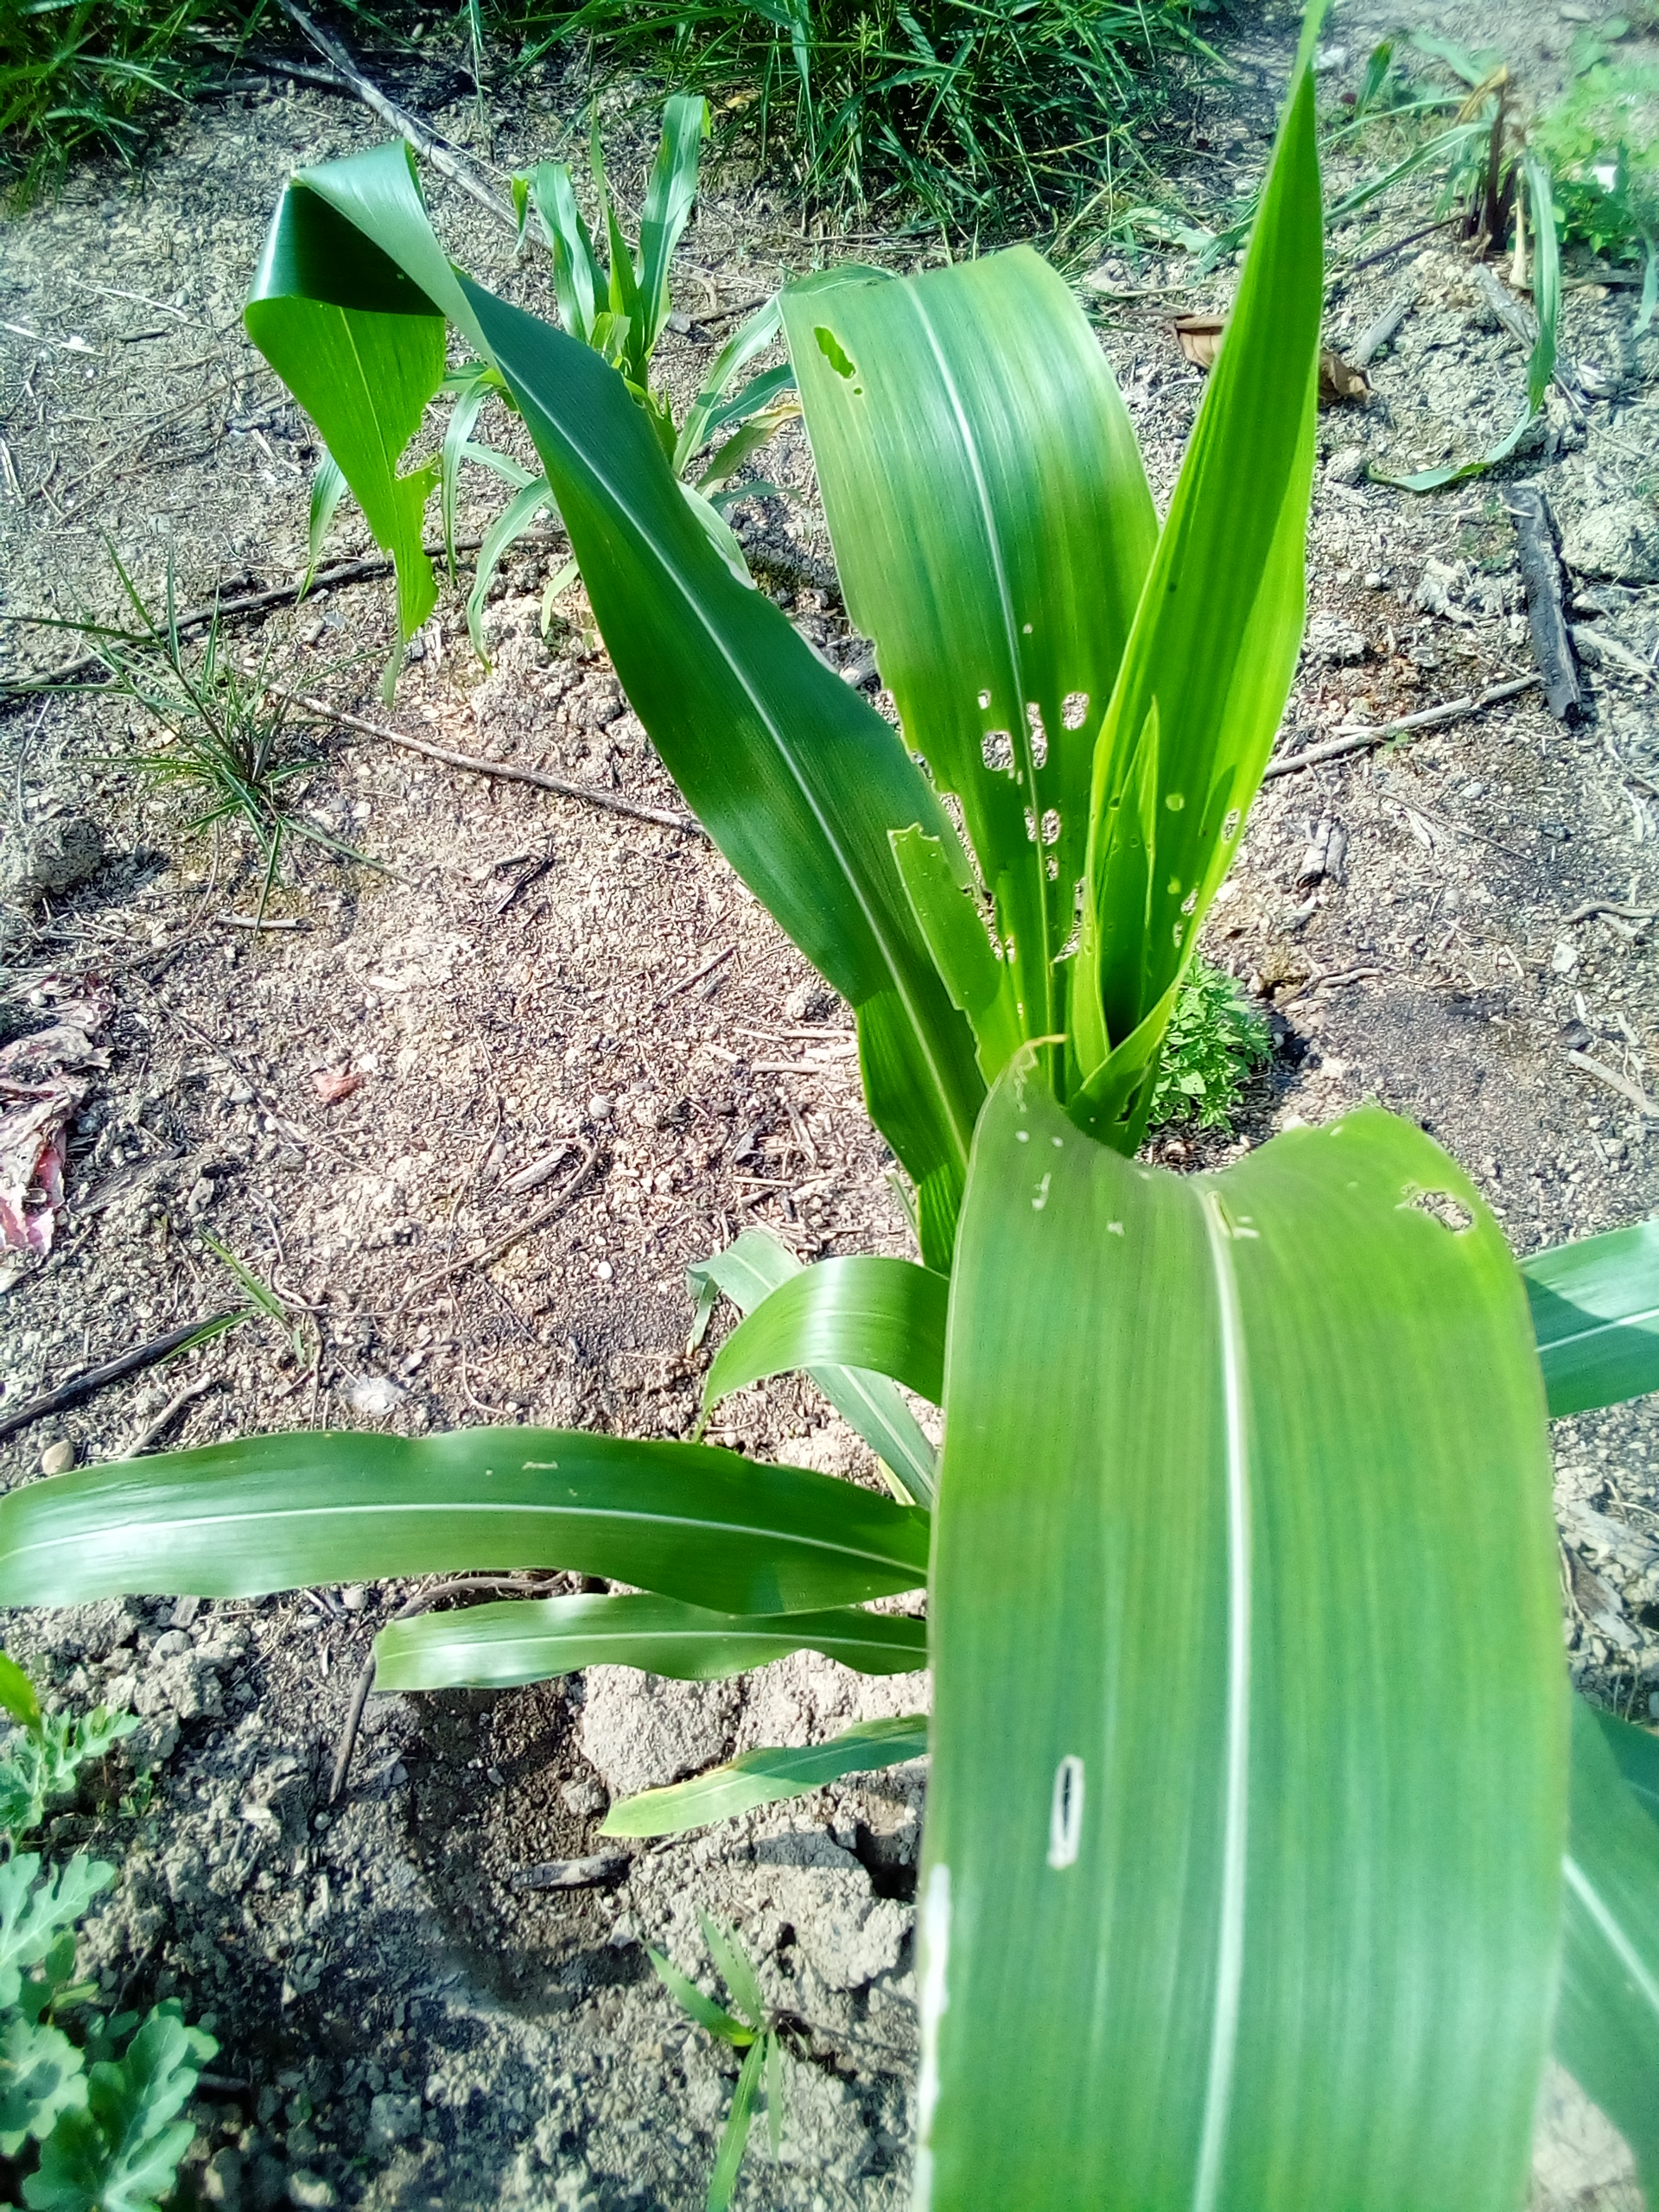
Label: zonocerus_variegatus